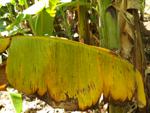
Label: xamthomonas